Input (computer science)

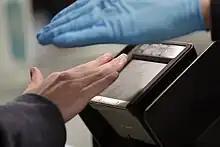
Fingerprint reader

In computer science, the general meaning of input is to provide or give something to the computer, in other words, when a computer or device is receiving a command or signal from outer sources, the event is referred to as input to the device.